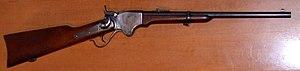
La bataille de Franklin, ou seconde bataille de Franklin, est une bataille de la guerre de Sécession qui a lieu le 30 novembre 1864 à Franklin. Elle fait partie de la campagne de Franklin-Nashville et est un des plus sanglants échecs de l'armée confédérée, signant par là la disparition de la seconde armée des sudistes et rendant inévitable la victoire de l'Union.